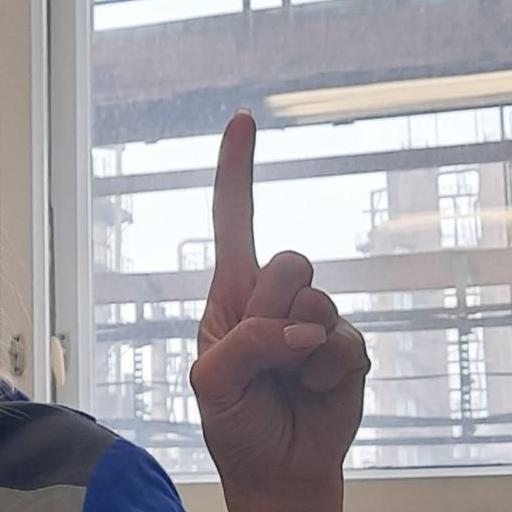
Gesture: one